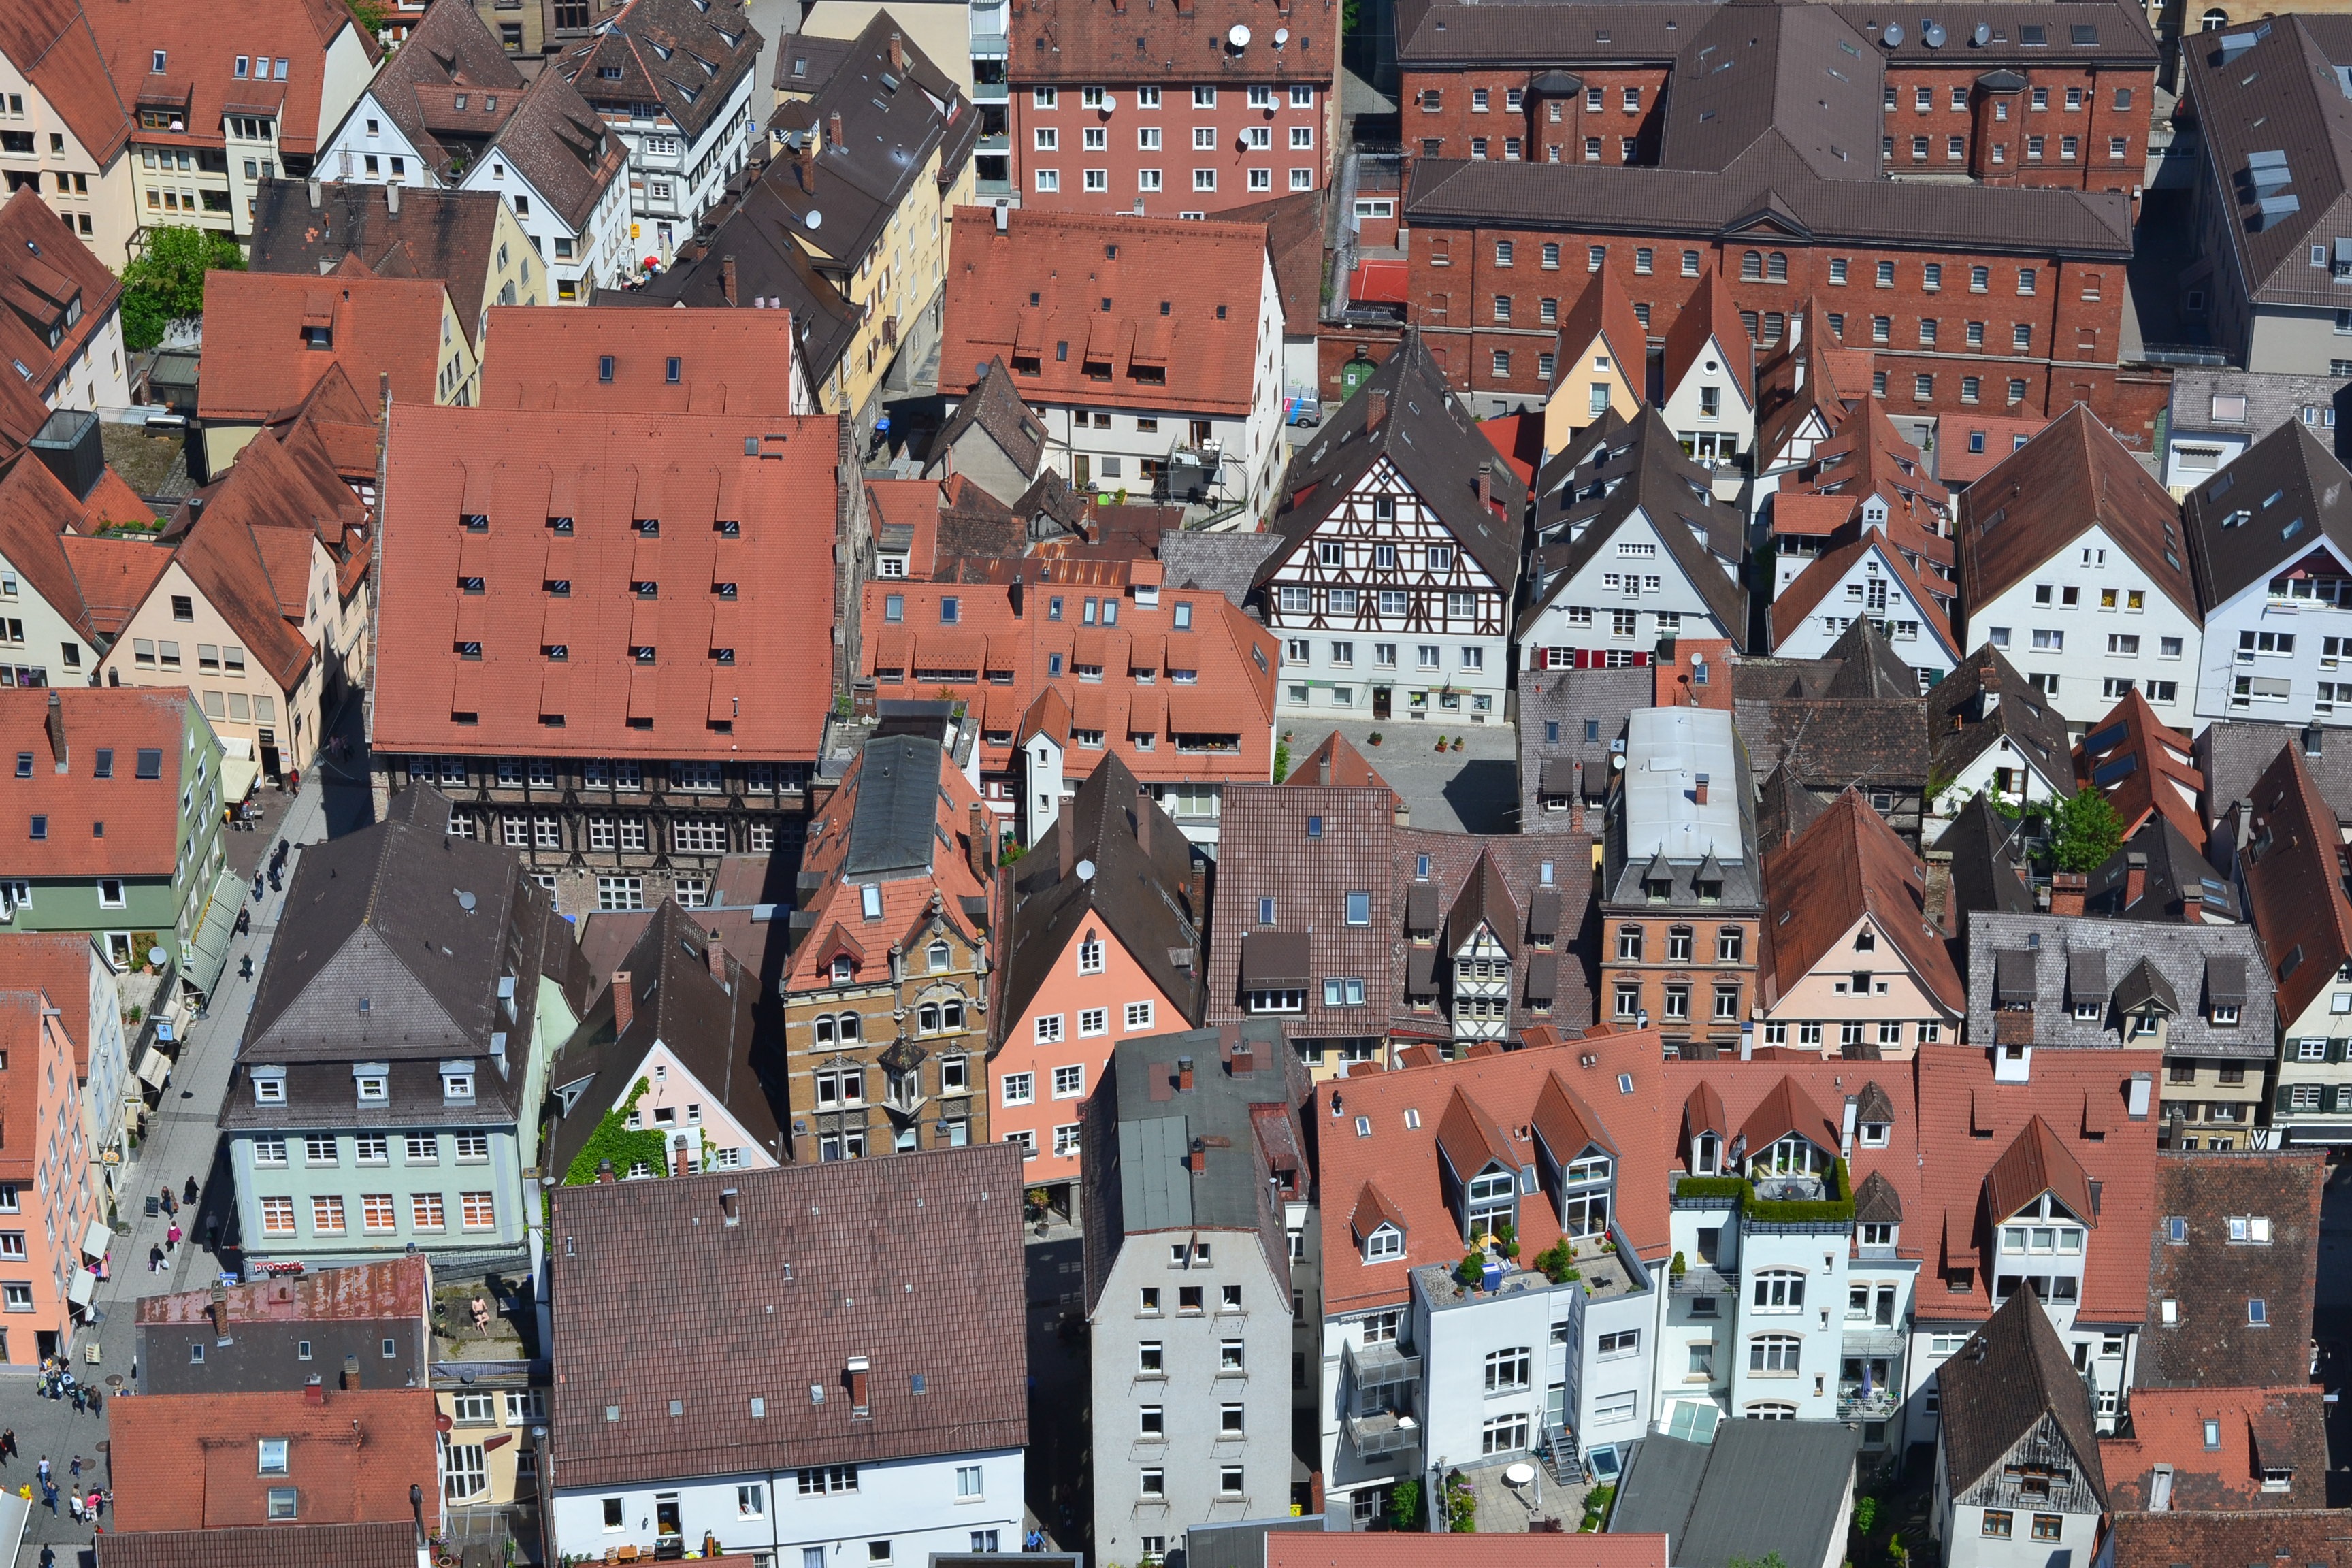
people, view, city, crowd, world, city view, ulm, neighbourhood